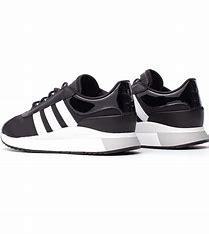
Brand: Adidas
Model: SL Andridge